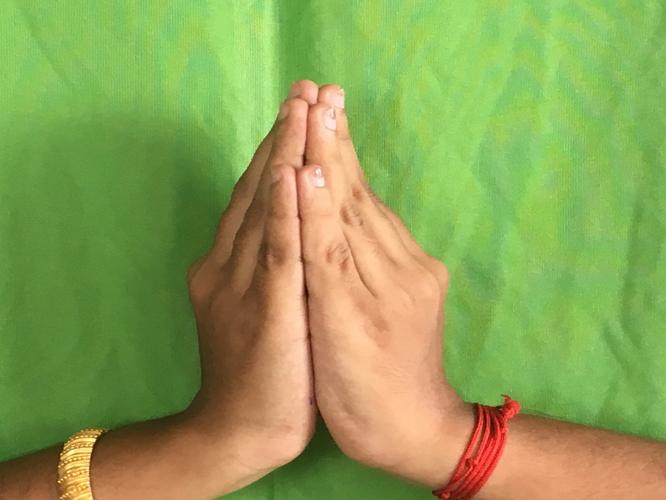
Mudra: Kapotham
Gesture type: double_hand